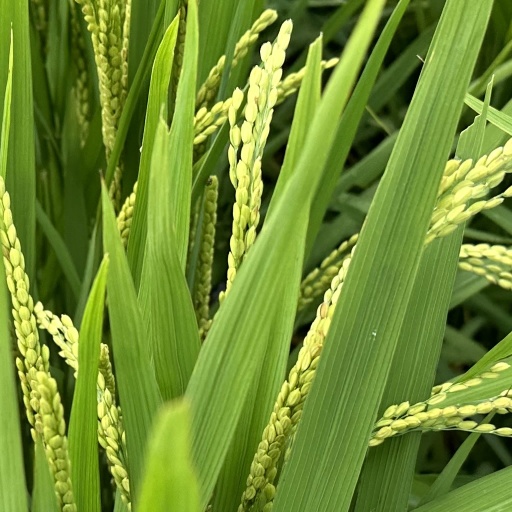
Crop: rice